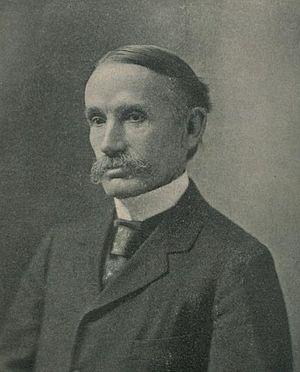
John Bates Clark est un économiste américain néo-classique. Il est un des pionniers du marginalisme. Il a passé la plus grande partie de sa carrière comme enseignant à l'université Columbia. Influencé par les cours de Karl Knies, il commence par développer des points de vue socialistes avant d'évoluer progressivement et de devenir l'un des plus influents défenseurs du capitalisme de son temps.